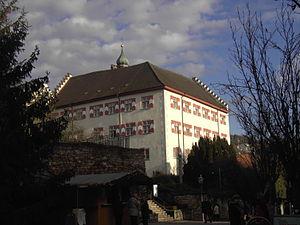
Waldshut-Tiengen est une ville allemande située à la frontière suisse, dans le sud-ouest du Bade-Wurtemberg. C'est la ville la plus importante et le chef-lieu de l'arrondissement de Waldshut.